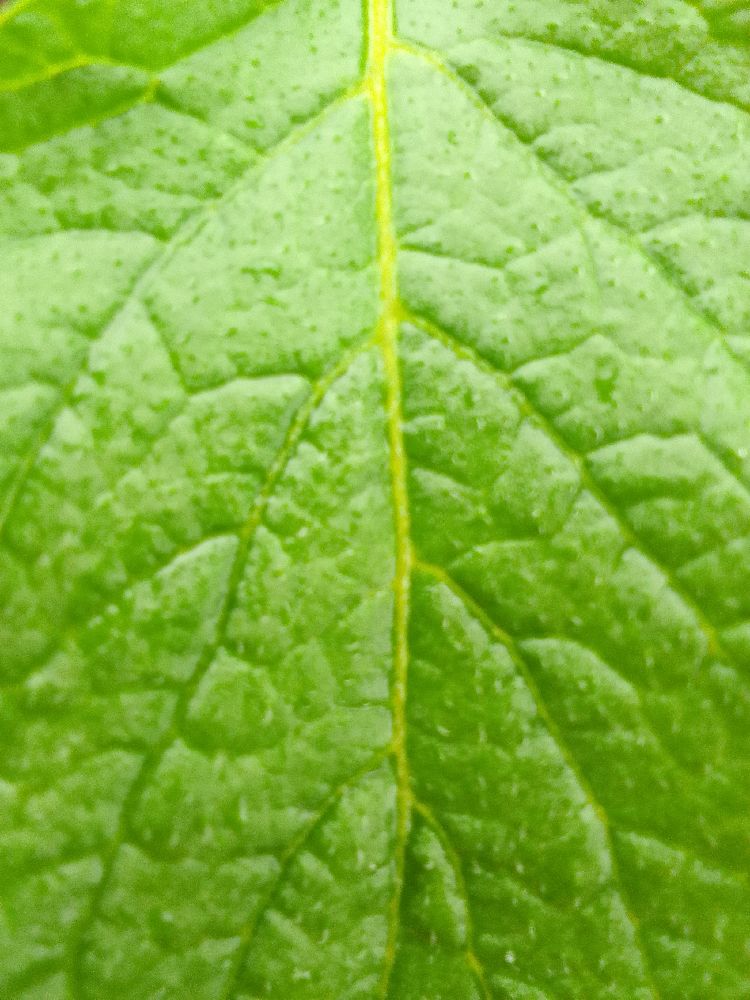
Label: Healthy